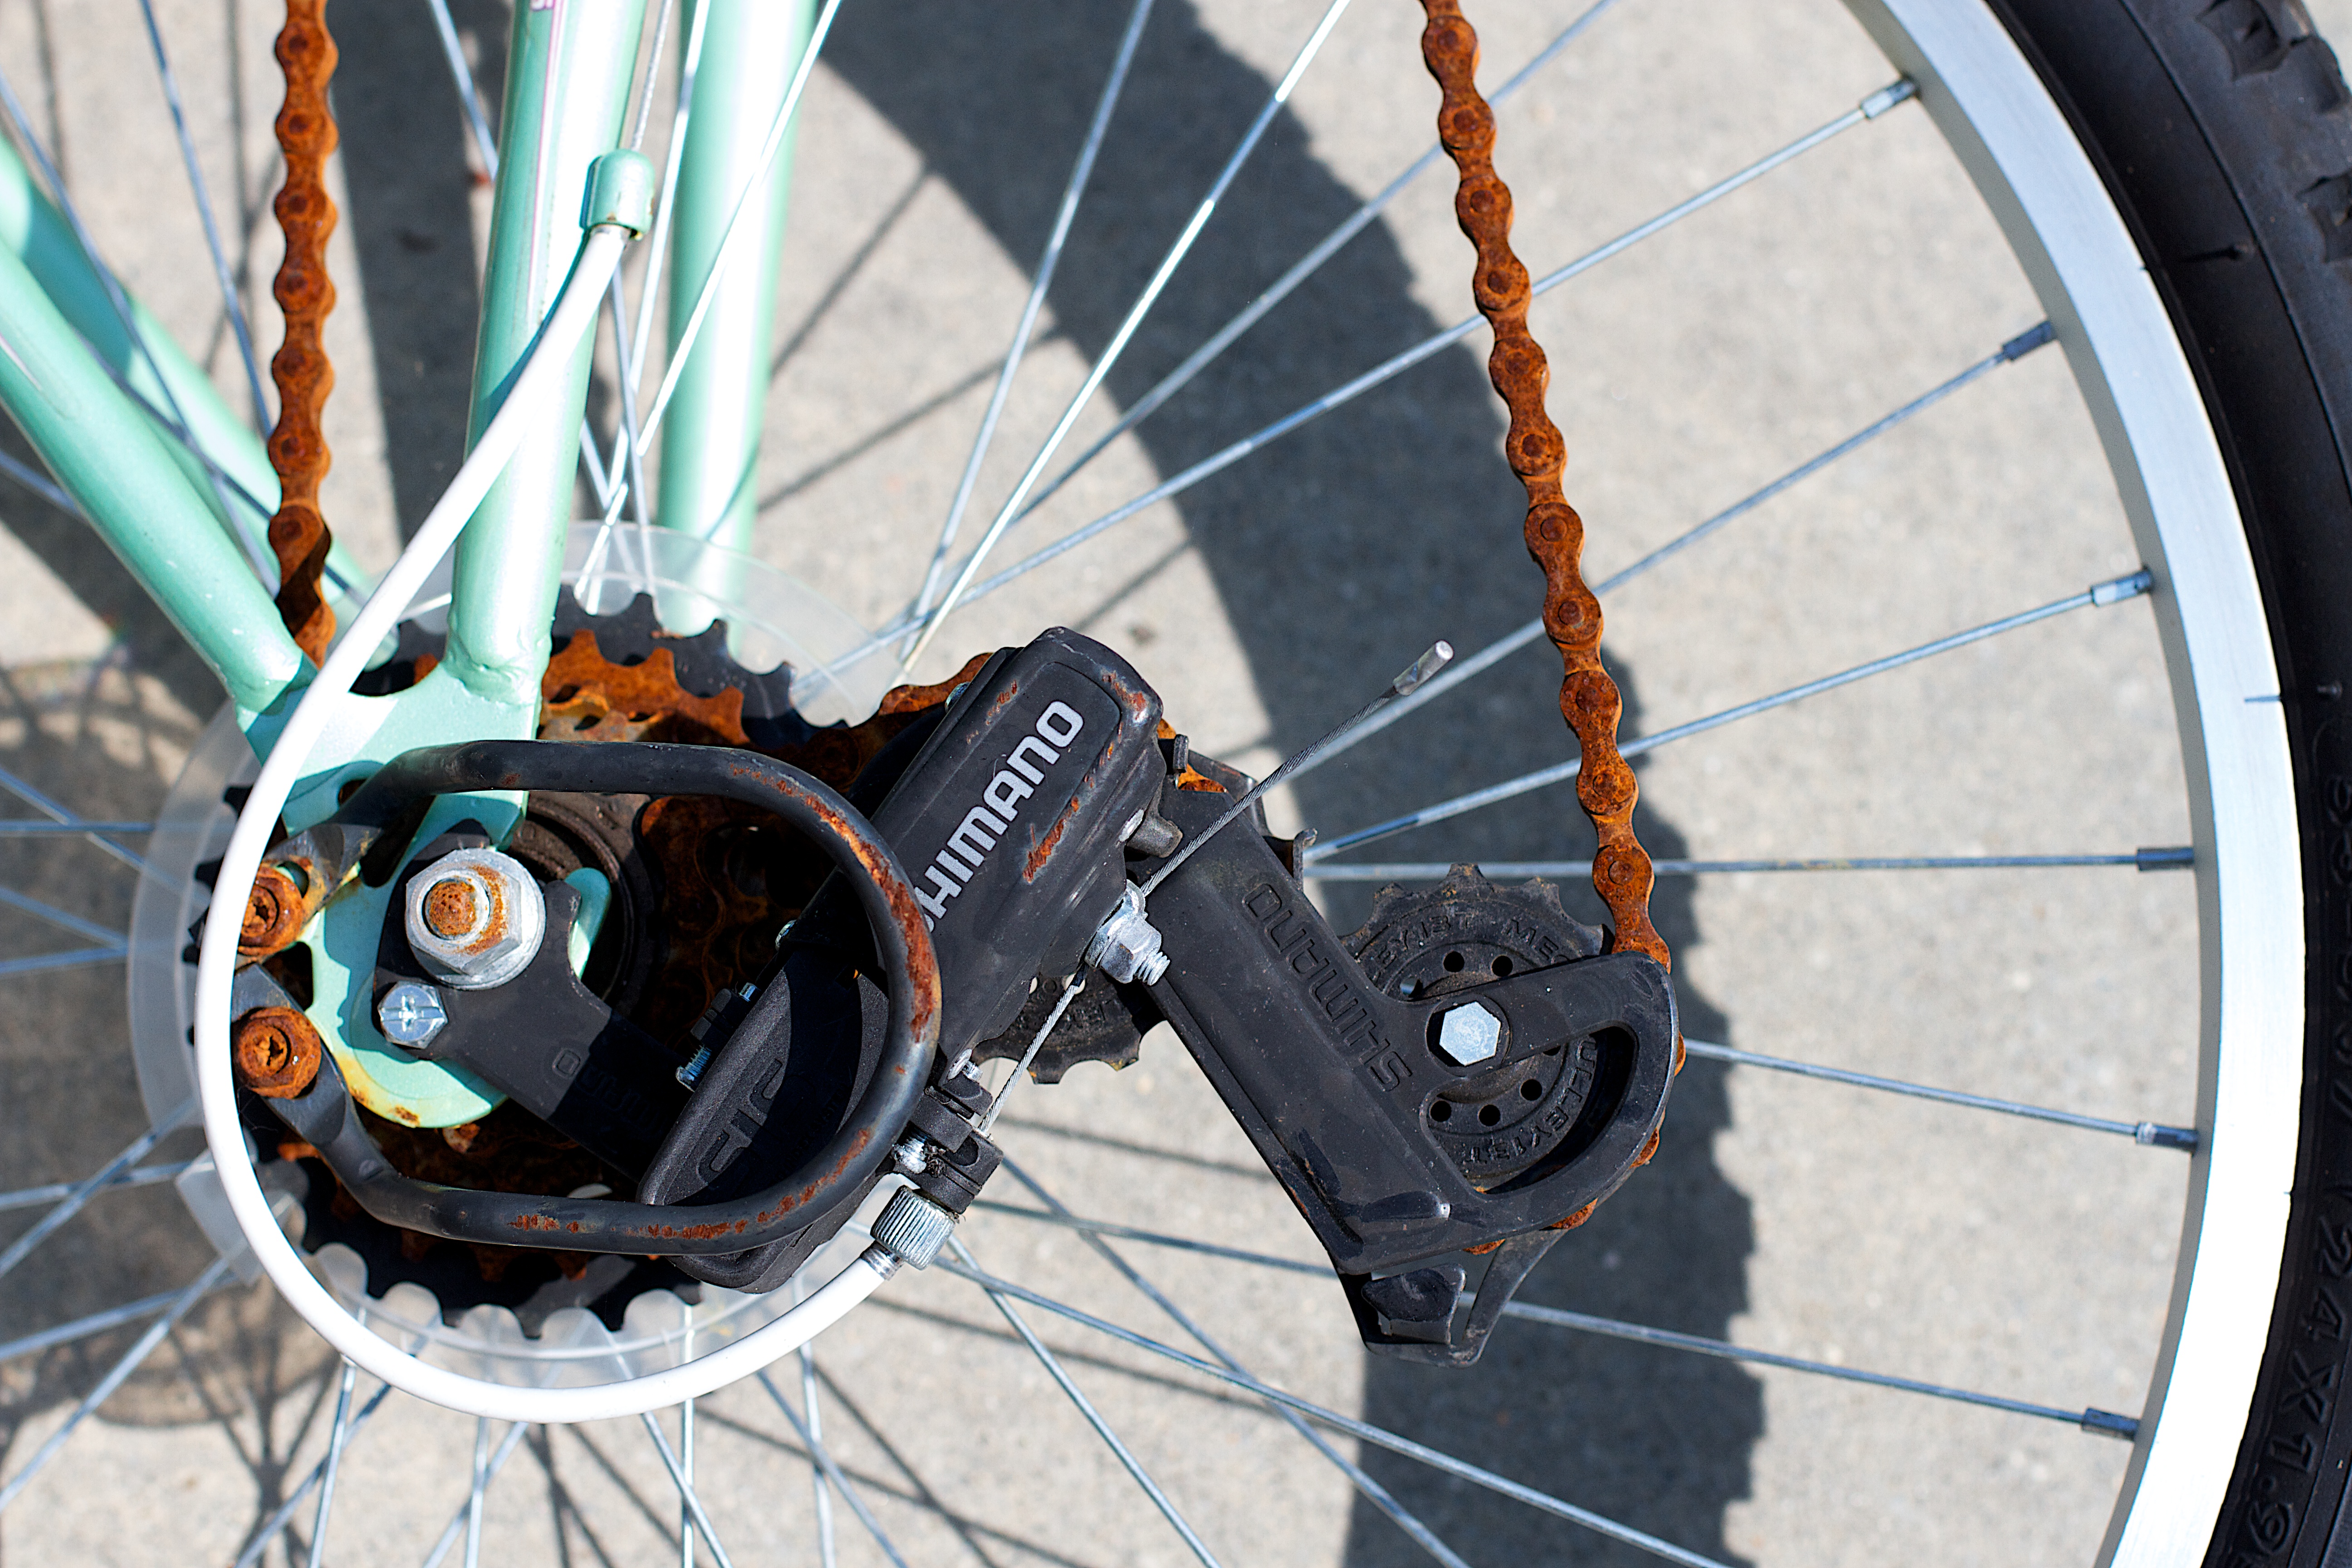
wheel, bicycle, vehicle, spoke, tire, sports equipment, mountain bike, cycling, freeride, bicycle frame, bicycle wheel, land vehicle, cyclo cross bicycle, cyclo cross, bicycle racing, bmx bike, road bicycle, racing bicycle